Scott Dixon

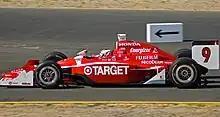
Dixon in the 2007 Motorola Indy 300 at Infineon Raceway

Dixon began the 2007 season with two podium finishes and two fourth places within the first four rounds before qualifying fourth for the Indianapolis 500 and finishing the rain-shortened race second. He won three consecutive races at Watkins Glen, Nashville and Mid-Ohio, tying a series record set by Bräck in the 1998 season and Wheldon in the 2005 championship, lowering Dario Franchitti's points advantage from 65 to 24. Dixon won the Motorola Indy 300 at Sonoma three rounds later, passing Franchitti's damaged car late in the race to take the championship lead from the latter. He was second overall with three fewer points than Franchitti going into the season-ending Peak Antifreeze Indy 300 in Chicago, and one of three competitors who could mathematically claim the drivers' championship. Late on the race's final lap, Dixon was leading when his car ran out of fuel, causing him to finish runner-up to Franchitti with 624 points.